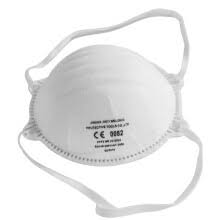
Label: trash